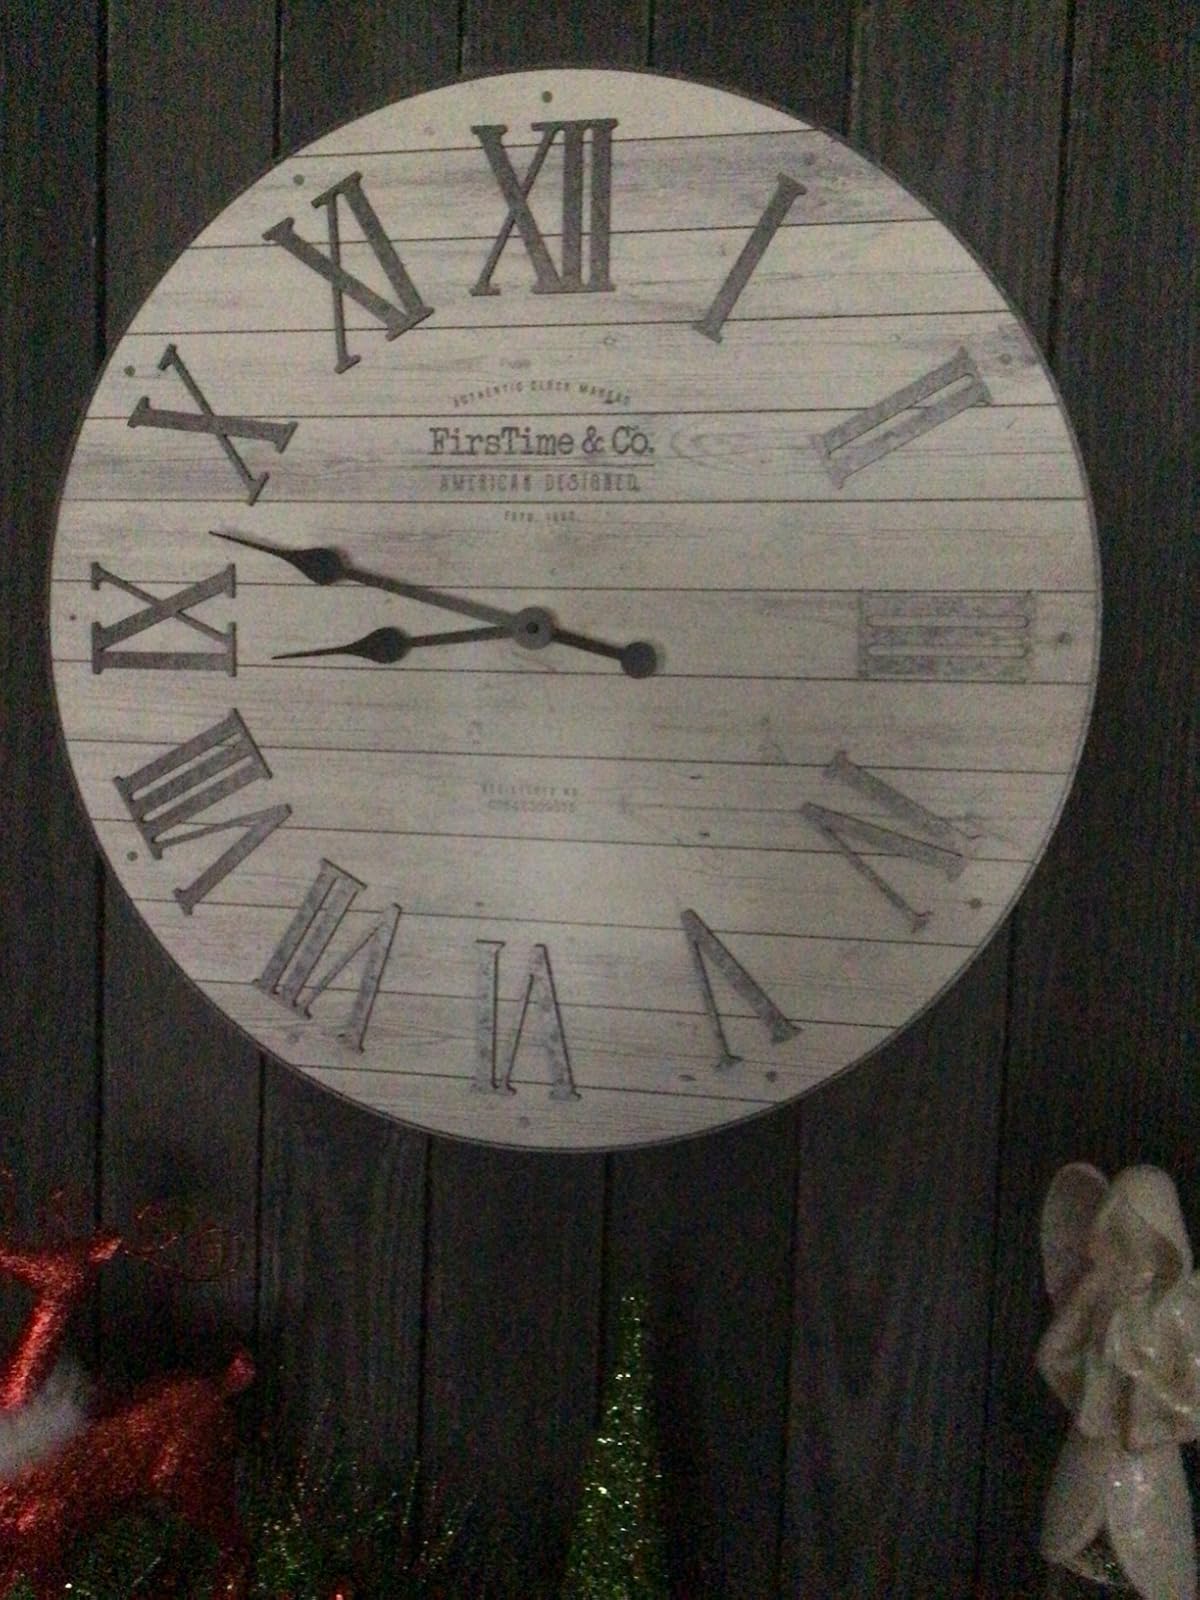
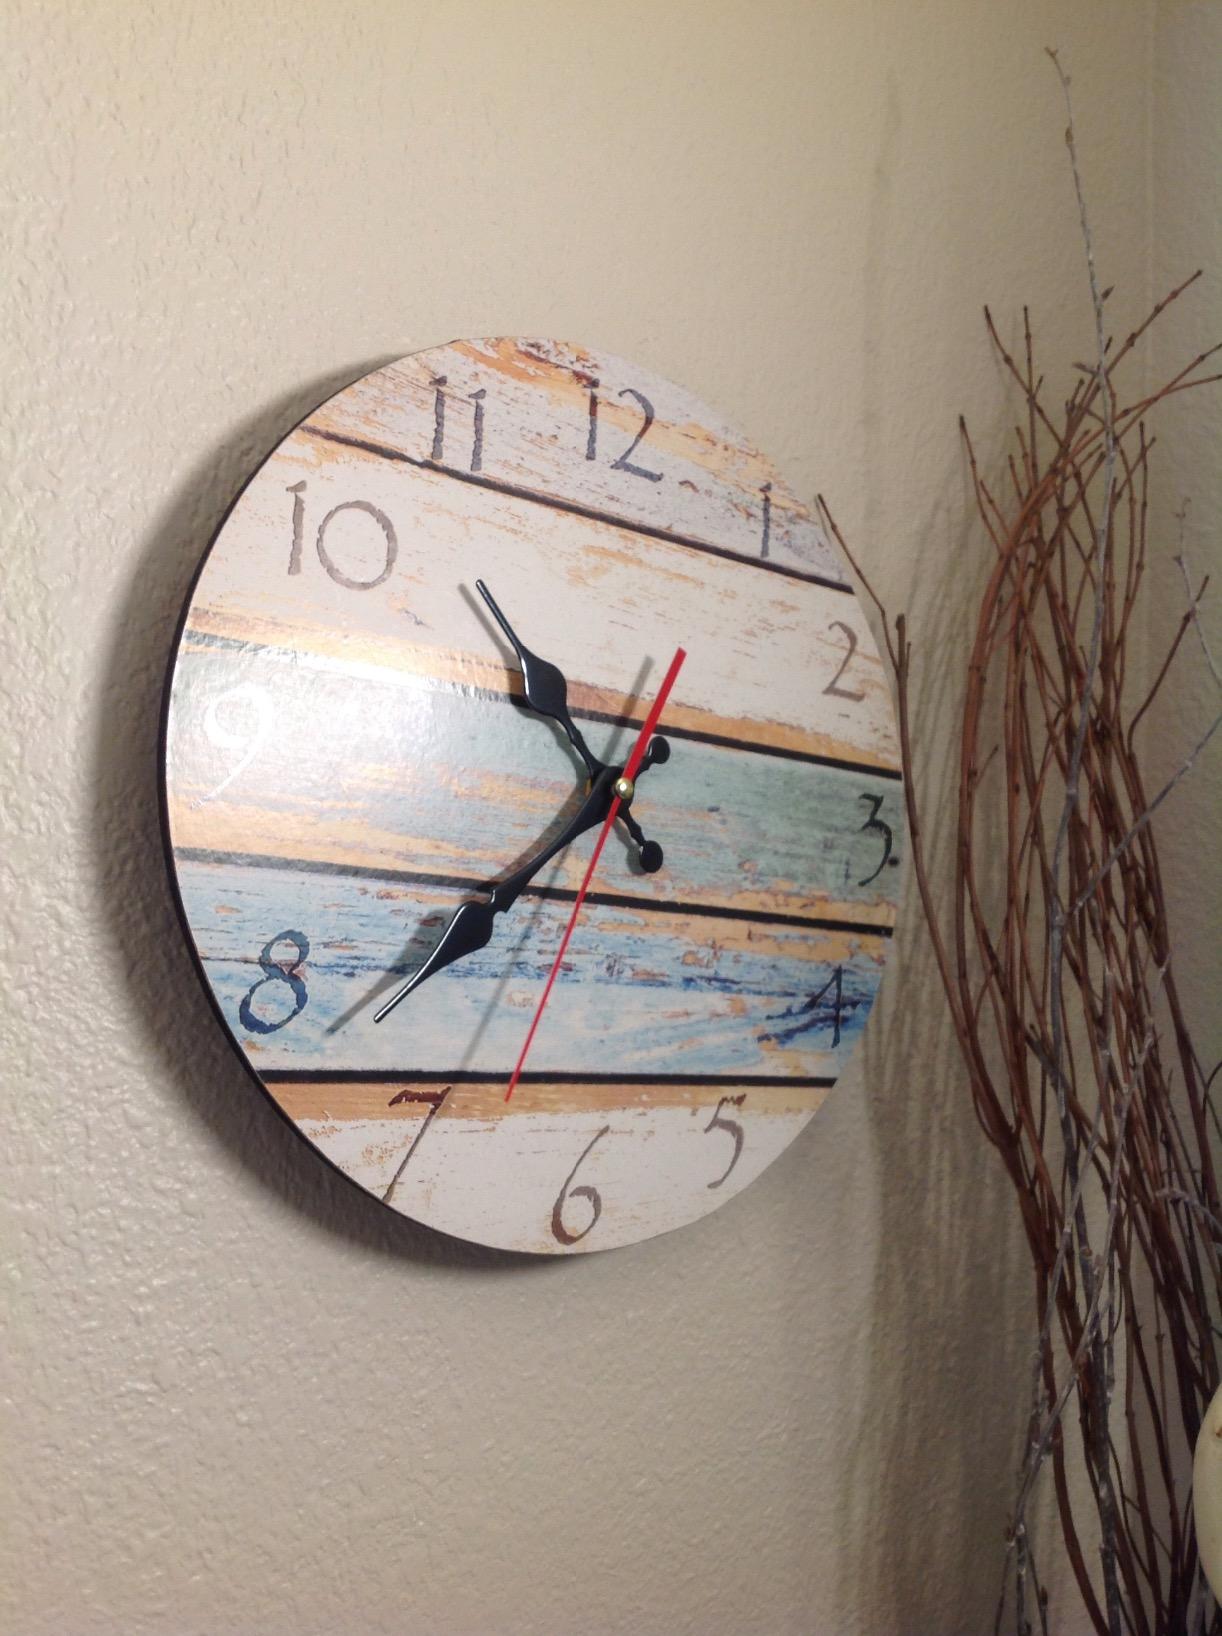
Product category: clock
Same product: no